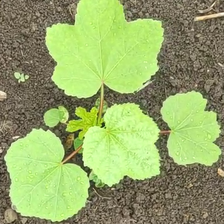
Weed species: Little_Mallow(Malva parviflora)